Darryl Stingley

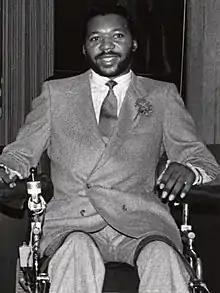
Stingley in 1985

Darryl Floyd Stingley (September 18, 1951April 5, 2007) was an American professional football player who was a wide receiver for five seasons with the New England Patriots of the National Football League (NFL). His career was ended at age 26 by an on-field spinal cord injury. He died from heart disease and pneumonia complicated by quadriplegia.